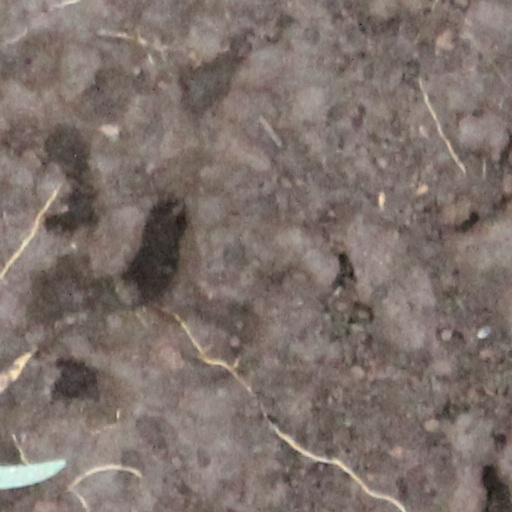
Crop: wheat